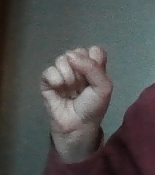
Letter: saad